Art Spiegelman

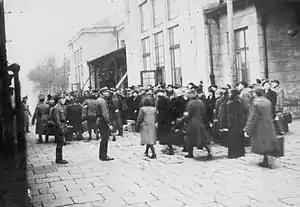
Liquidation at the Sosnowiec Ghetto in occupied Poland during World War II; Spiegelman tells of his parents' survival in "Maus".

Spiegelman's parents were Polish Jews (1906–1982) and (1912–1968) Spiegelman. His father was born Zeev Spiegelman, with the Hebrew name Zeev ben Avraham. Władysław was his Polish name, and Władek (or Vladek in anglicized form) was a diminutive of this name. He was also known as Wilhelm under the German occupation, and Anglicized his name to William upon immigration to the United States. His mother was born Andzia Zylberberg, with the Hebrew name Hannah. She changed her name to Anna upon immigrating to the United States. In Spiegelman's "Maus", from which the couple are best known, Spiegelman used the spellings "Vladek" and "Anja", which he believed would be easier for Americans to pronounce. The surname "Spiegelman" is German for "mirror man".